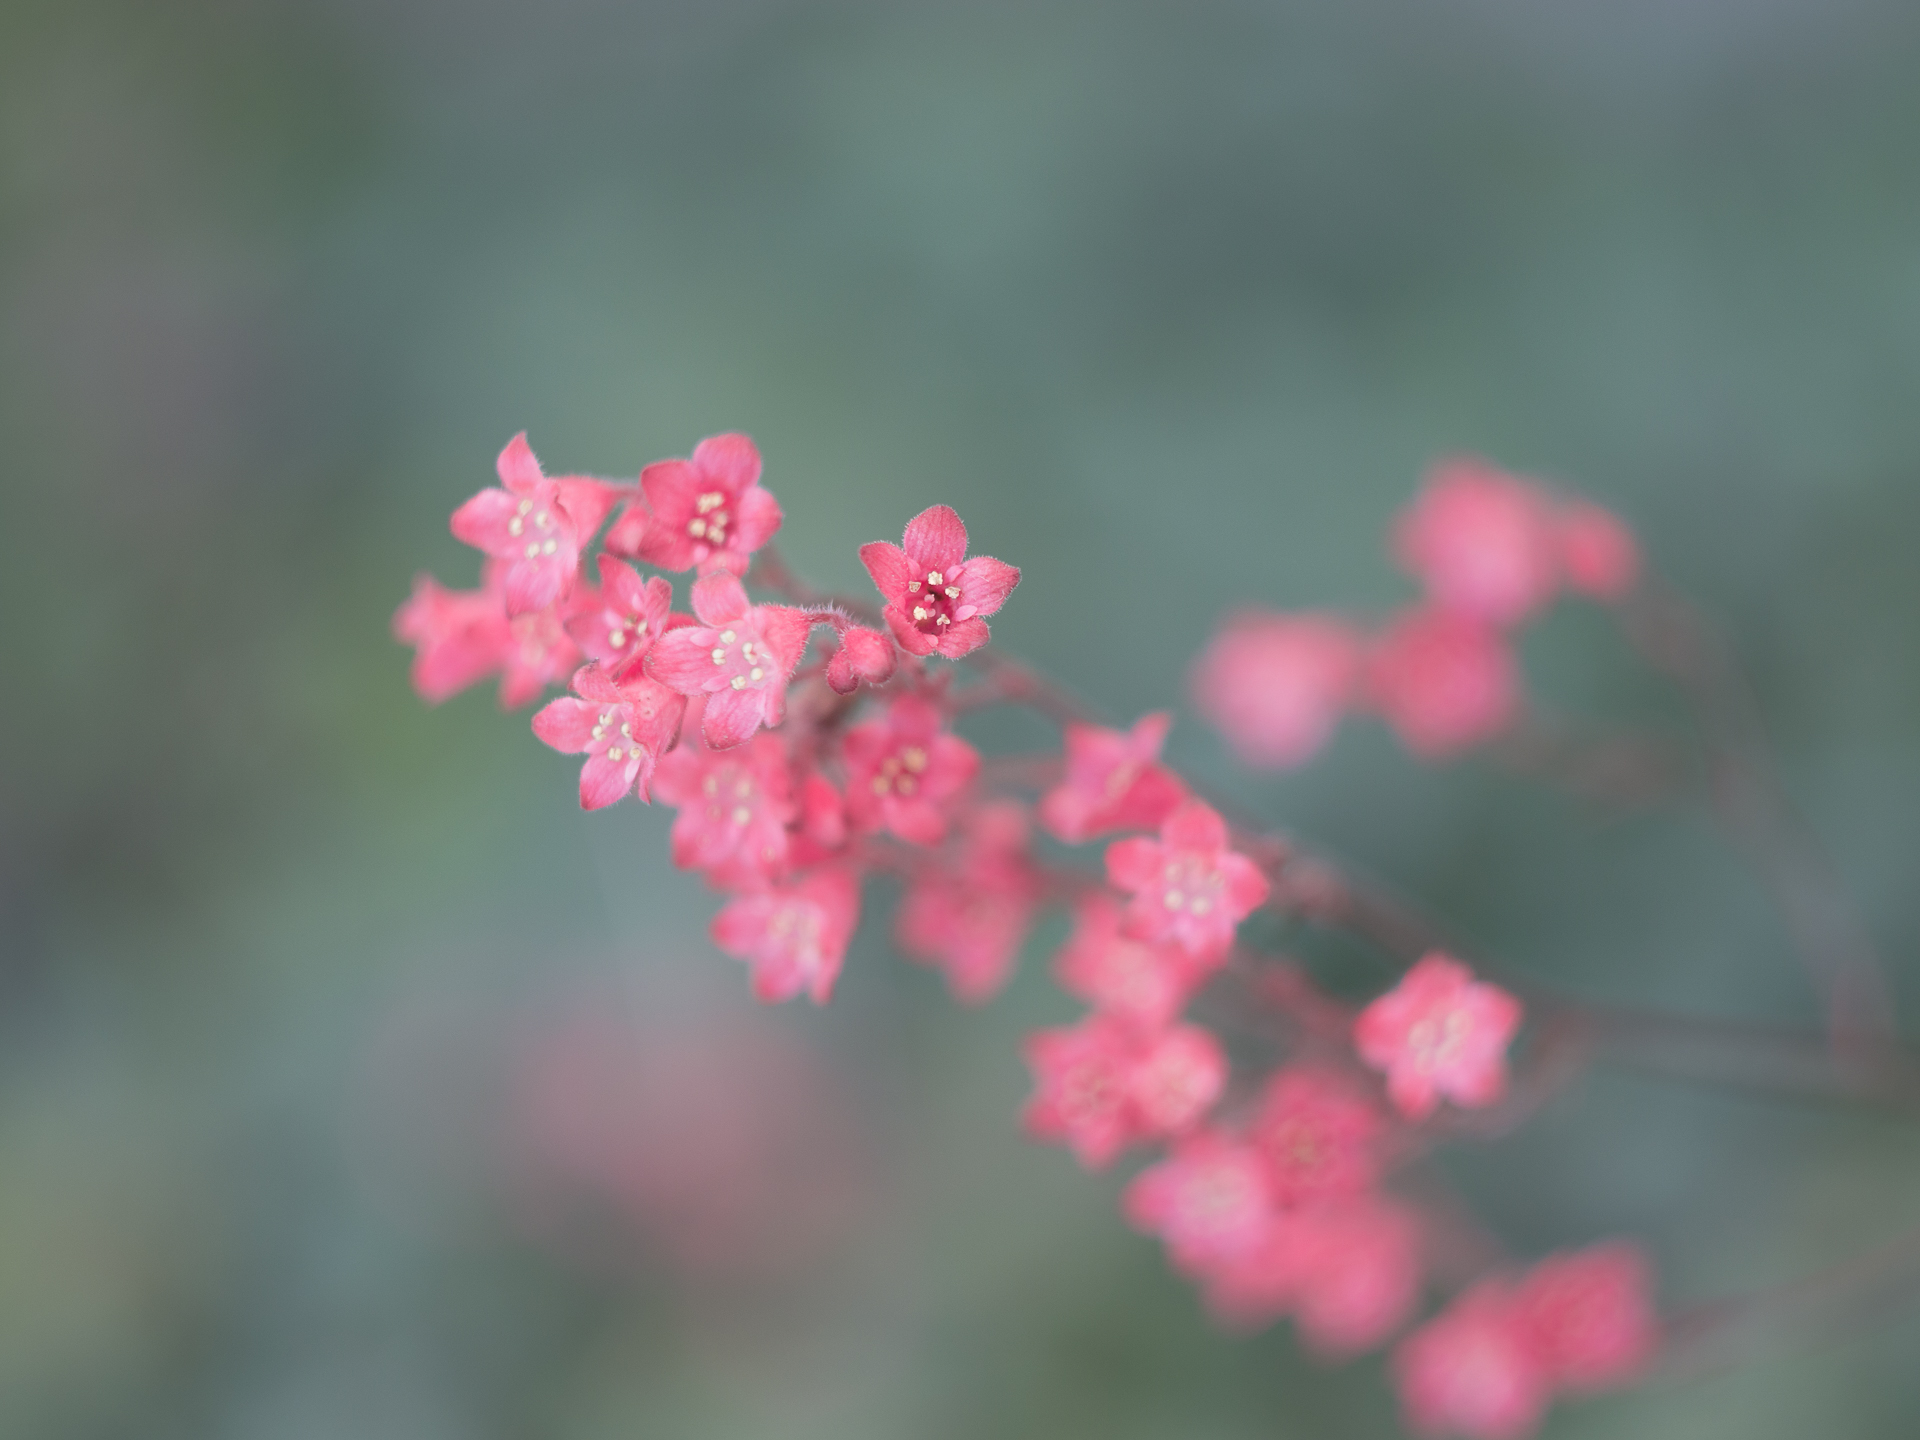
nature, branch, blossom, winter, plant, photography, leaf, flower, petal, city, red, park, botany, pink, flora, wildflower, close up, 2015, shrub, helios, helios442, panasoniclumixg5, macro photography, flowering plant, plant stem